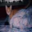
Label: cat